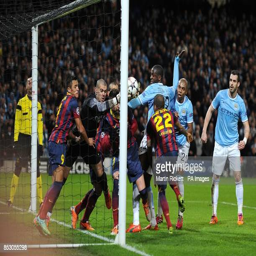
goalkeeper stops the ball from crossing the line after a header from footballer